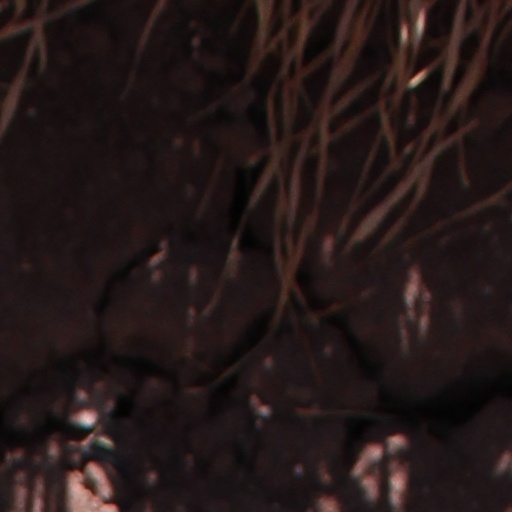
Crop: wheat